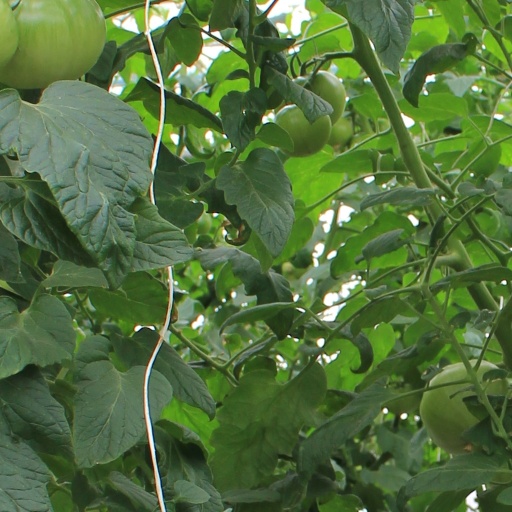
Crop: tomato